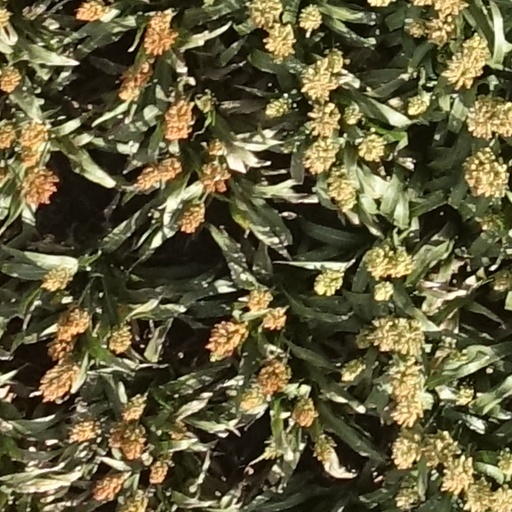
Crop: sorghum